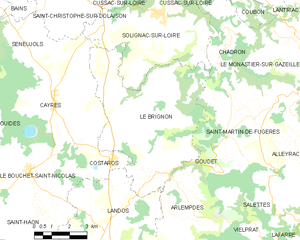
Le Brignon est une commune française située dans le département de la Haute-Loire en région Auvergne-Rhône-Alpes.